Hôtel de Ville station

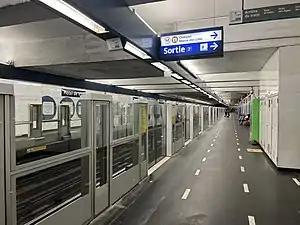
Line 1 platforms

(literally "City Hall") is a rapid transit station on lines 1 and 11 of the Paris Métro. It is named after the nearby Hôtel de Ville de Paris (City Hall) and is located within the fourth arrondissement of Paris.